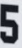
Number: 5